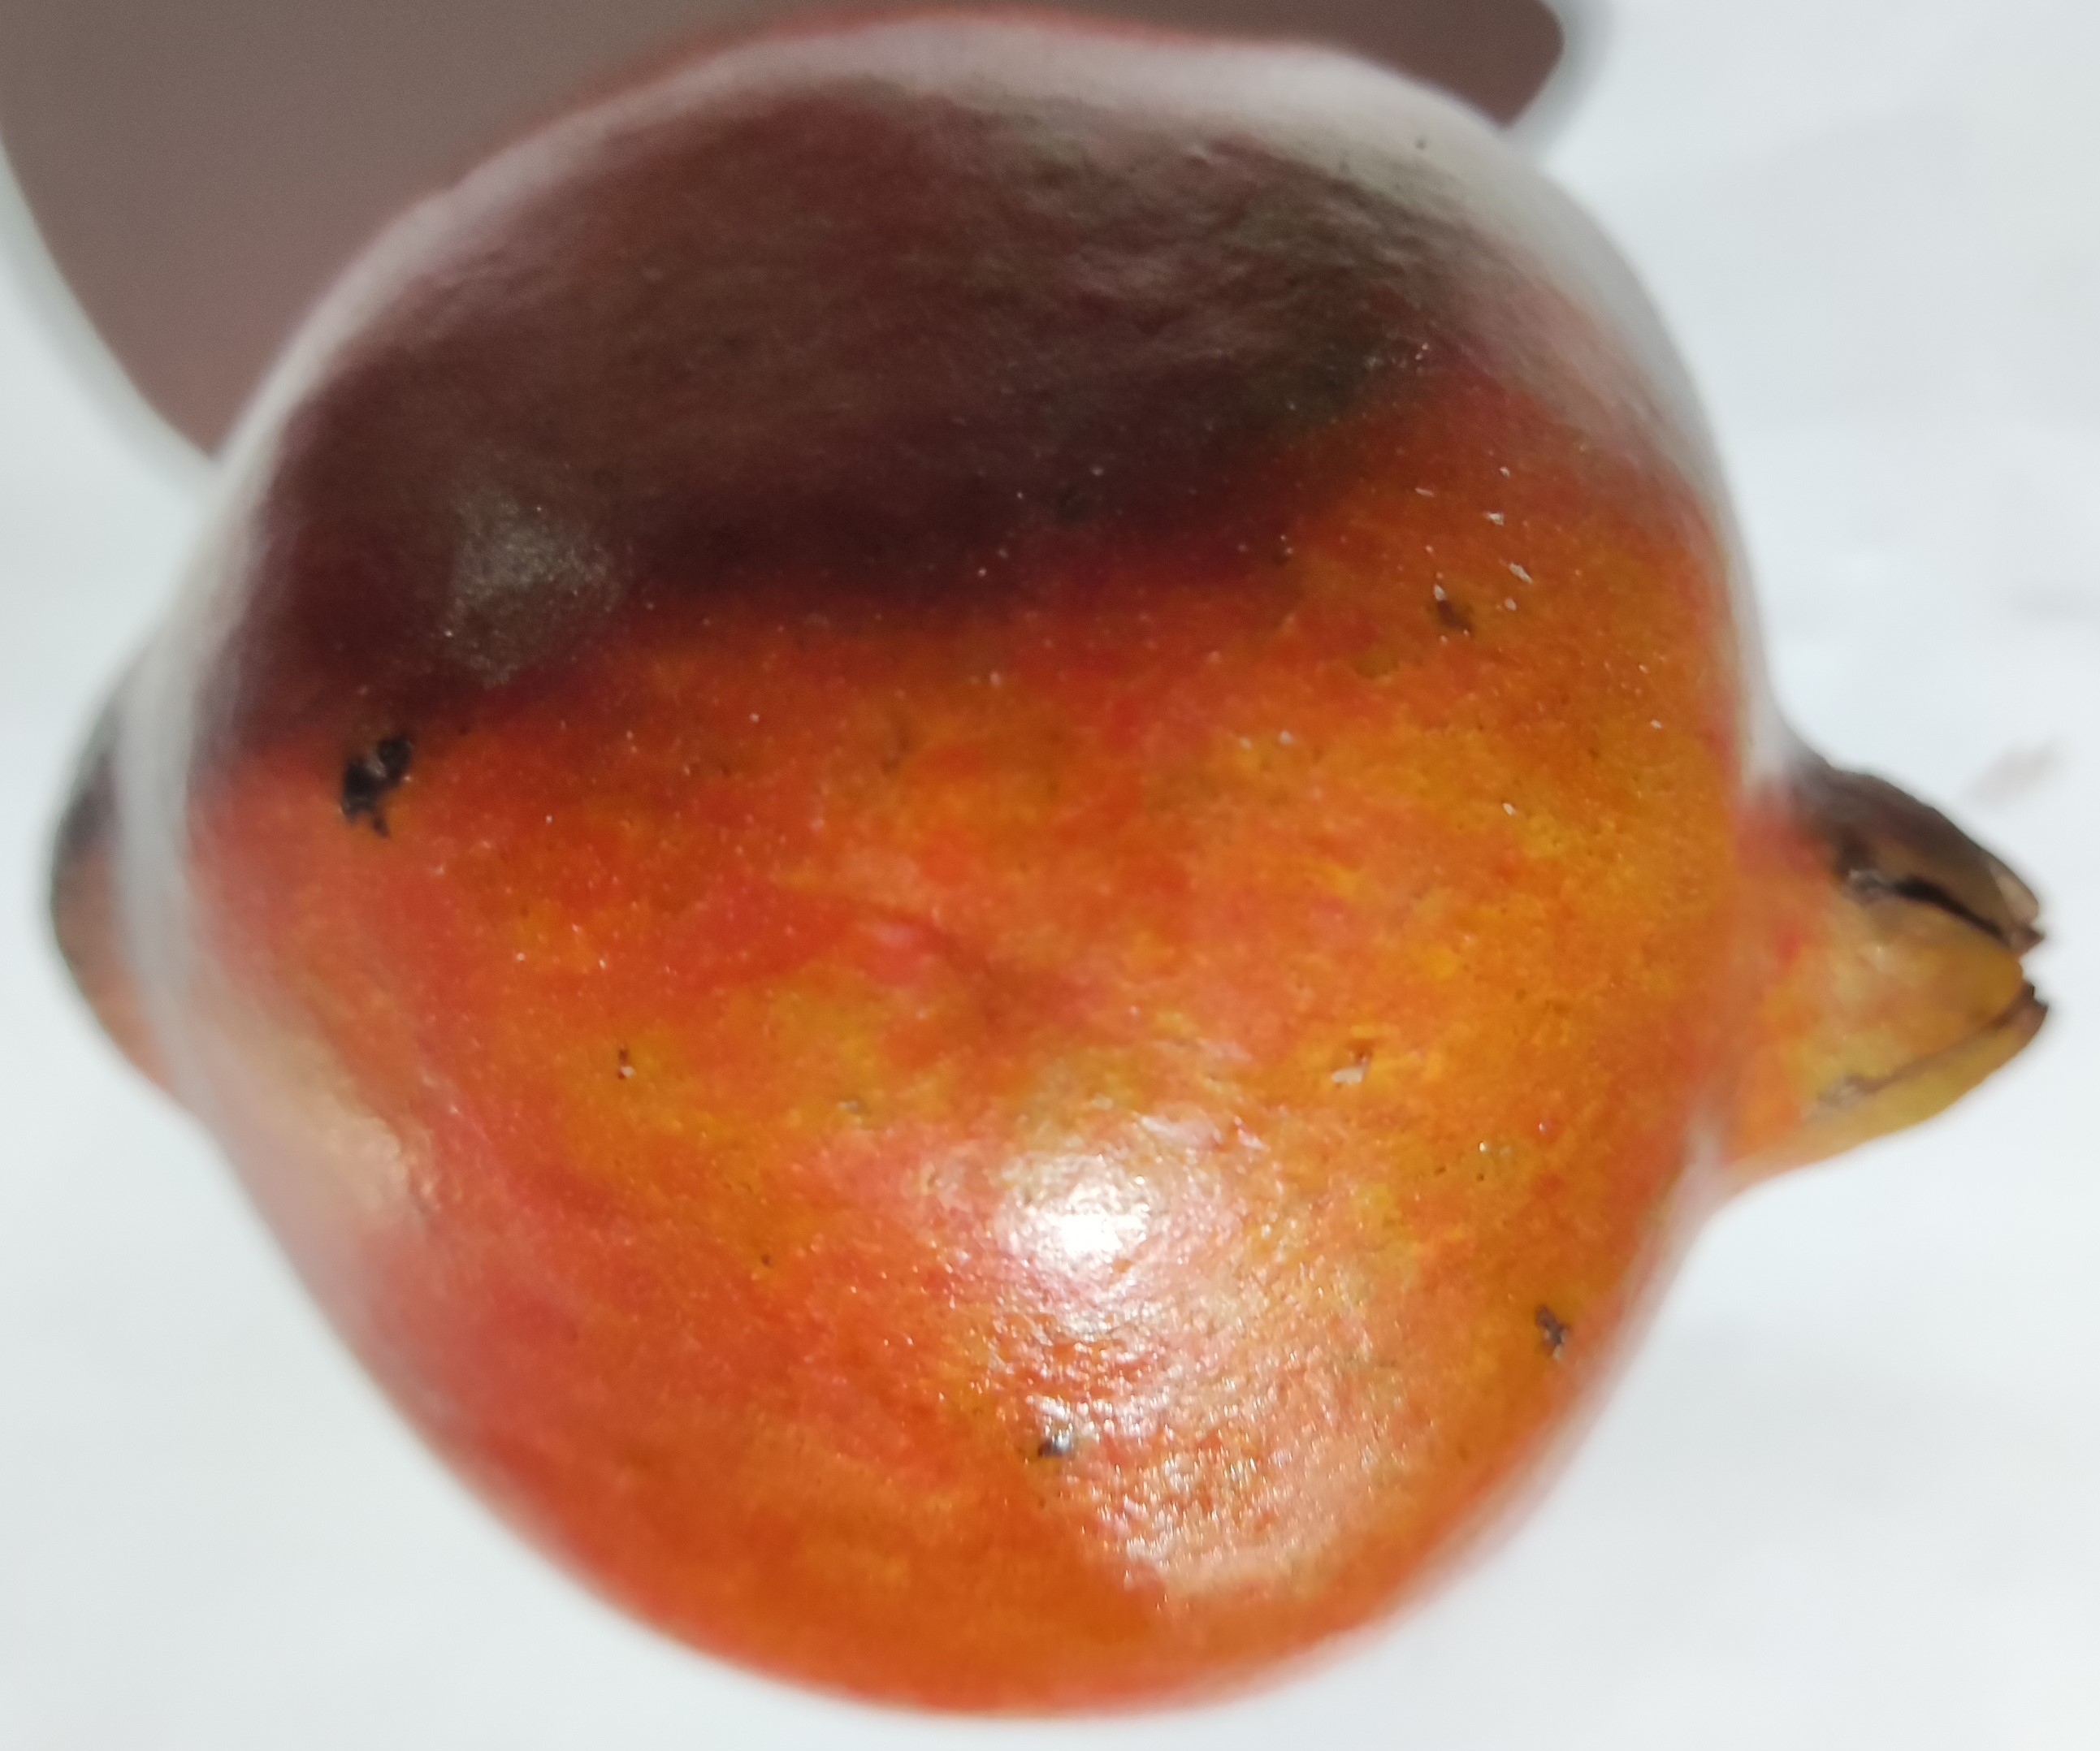
Fruit: pomegranate
Condition: fresh